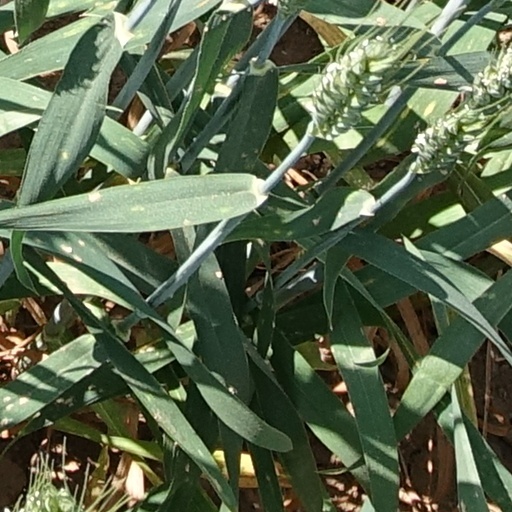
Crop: wheat